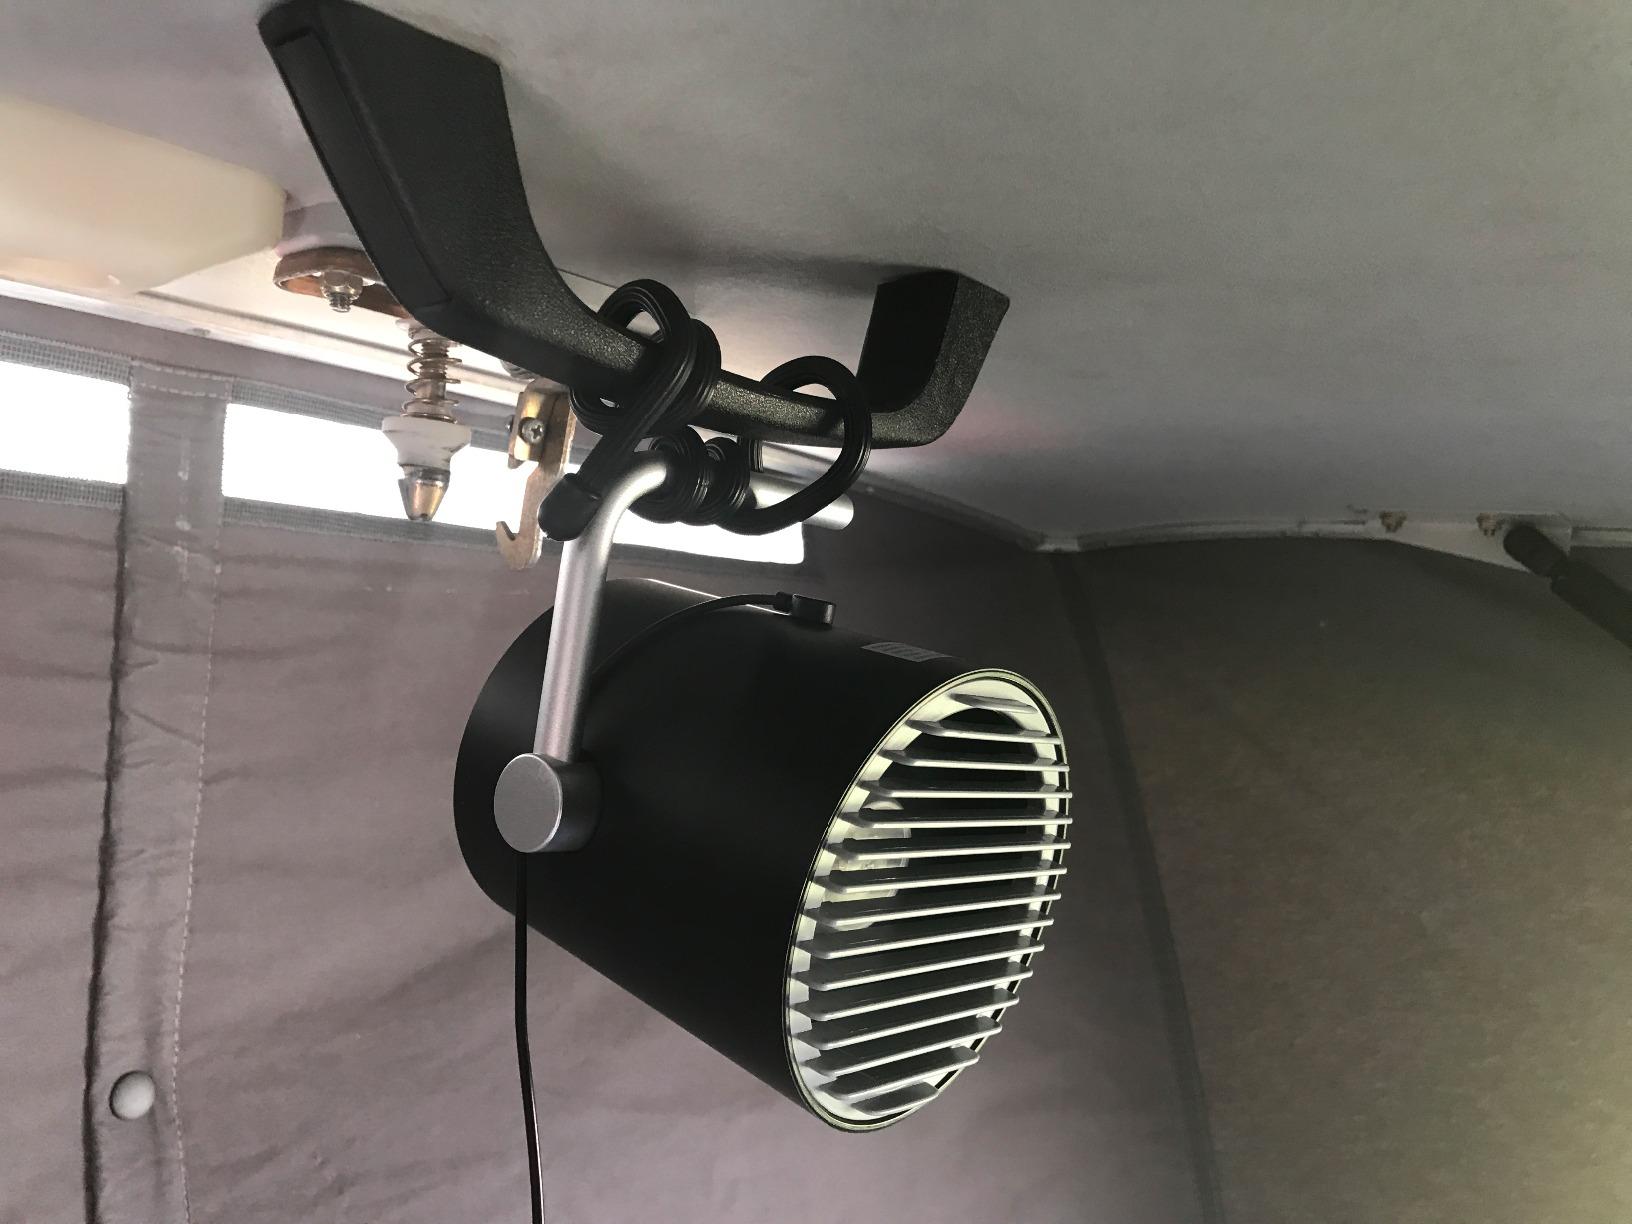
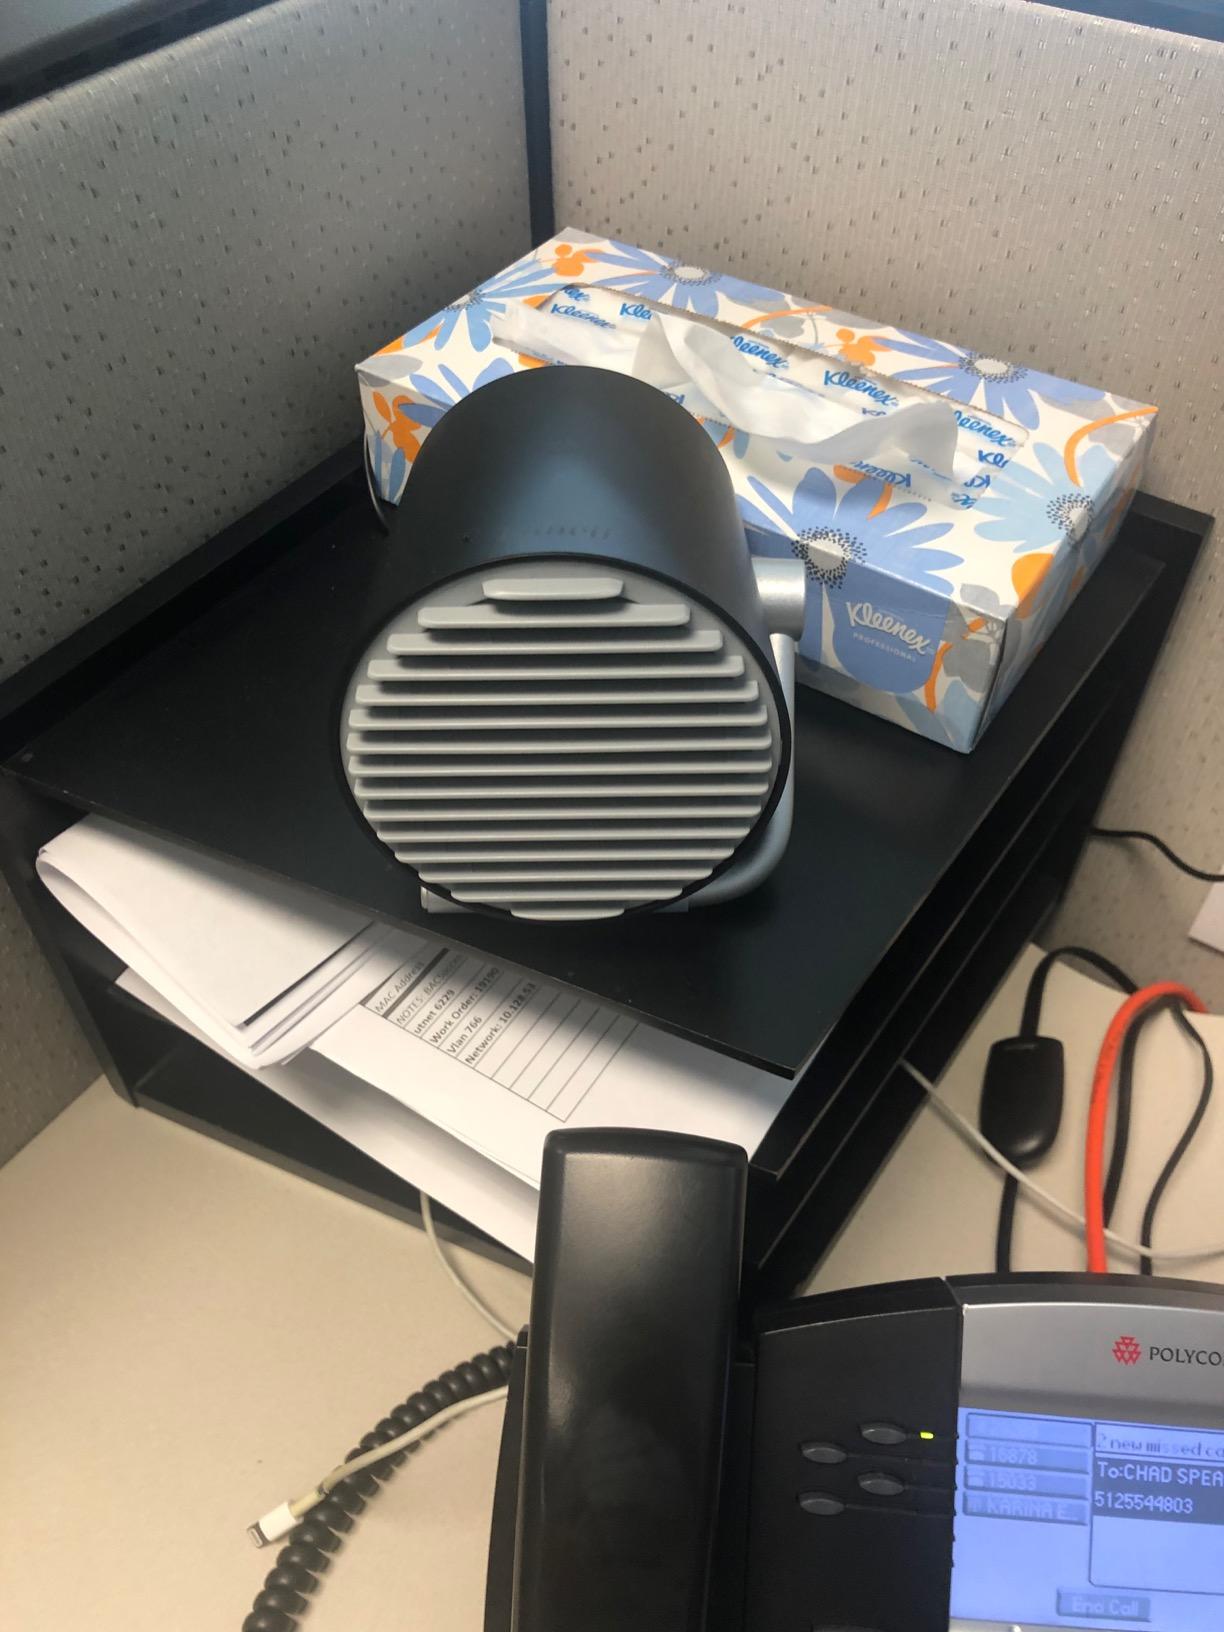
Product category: fan
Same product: yes